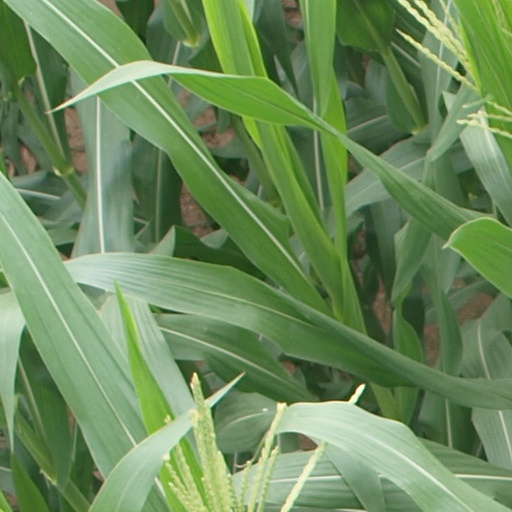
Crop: maize; corn